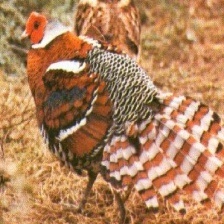
Species: ELLIOTS  PHEASANT
Scientific name: SYRMATICUS ELLIOTI